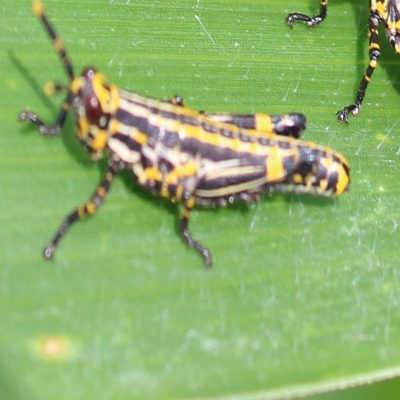
Crop: Maize
Condition: grasshoper